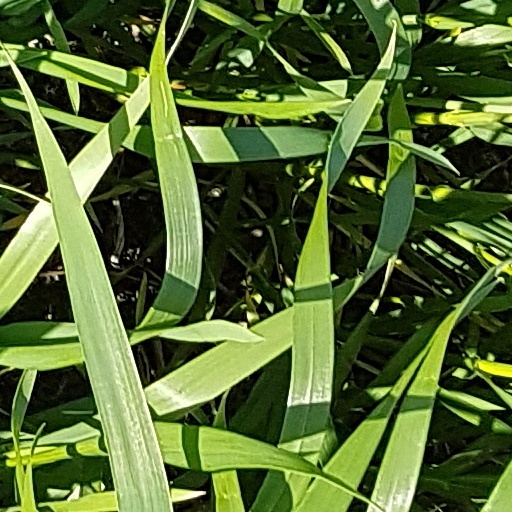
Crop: wheat